Shipki La

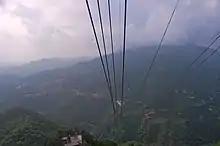
NH 5, the road towards Shipki La

The pass is on the border between the Kinnaur district in the state of Himachal Pradesh, India, and the Ngari Prefecture in Tibet, China. The pass is one of India's border trading points with Tibet along with Nathu La in Sikkim, and Lipulekh in Uttarakhand. The pass is close to town of Khab.